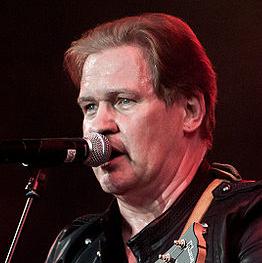
Age: 54